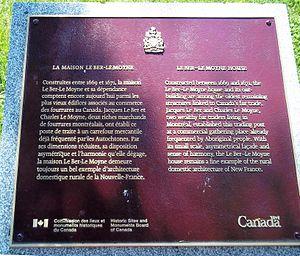
Plaque devant la maison LeBer-LeMoyne à Lachine
Le Musée de Lachine est situé dans l'arrondissement de Lachine de Montréal. Le musée a été fondé en 1948, deux ans après que la Ville de Lachine se fut portée acquéreur de la Maison Le Ber-Le Moyne.